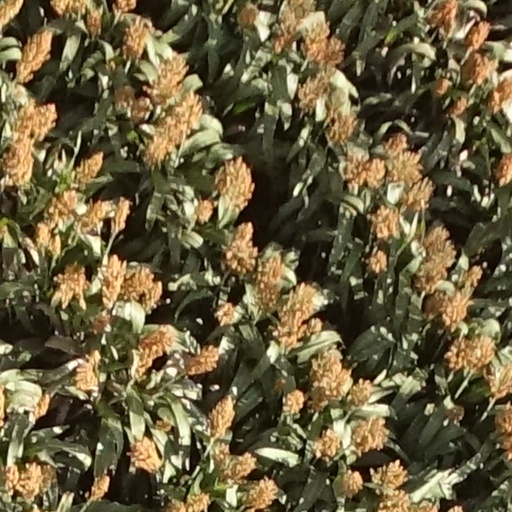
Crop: sorghum